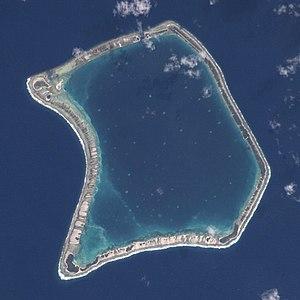
Cet article recense les îles françaises.
Fangataufa est un atoll situé dans l'archipel des Tuamotu en Polynésie française. Il a servi – comme un autre site du Pacifique, l'atoll de Moruroa distant de 45 kilomètres –, de terrain d'expérimentation pour les essais nucléaires français. Fangataufa appartient en pleine propriété à l'État français depuis 1964.
Canopus, ou opération Canopus, est le nom de code pour le premier test par la France d'une arme à fusion nucléaire, dite bombe H. Ce trentième essai nucléaire français fut effectué le 24 août 1968 au-dessus de l'atoll de Fangataufa, en Polynésie française.